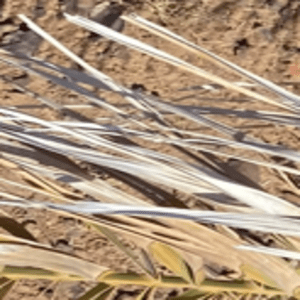
Label: Rachis Blight